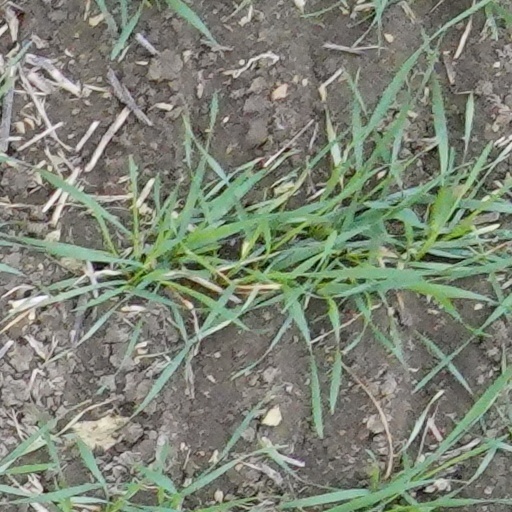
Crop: wheat